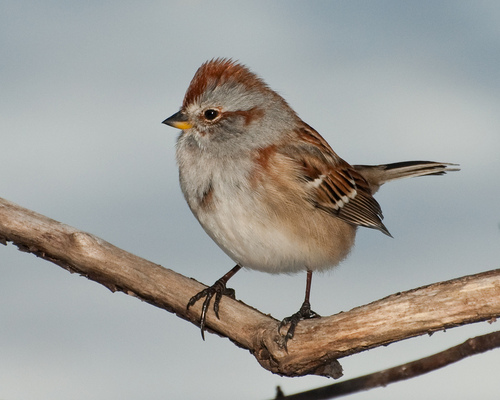
this bird is grey with brown and red wings and a red crown.
small bird with a small bill, yellow on the bottom and black on the top, with a tufted reddish brown crown and two white wingbars.
a small bird with a brownish red crown and secondaries and grey and white belly.
this small bird has a small head in comparison to its body, a very short bill, brown tarsus & feet and a white belly.
a small brown bird with a small black and yellow beak.
a small bird that has an auburn eye ring, grey throat, and grey and white belly.
this particular bird has a belly that is gray with brown sidesa multicolored bird with a gray superciliary, throat and breast, and a spiked brown crown.
this bird is grey with red and has a very short beak.
this bird has wings that are brown and has a grey belly
Species: Tree Sparrow